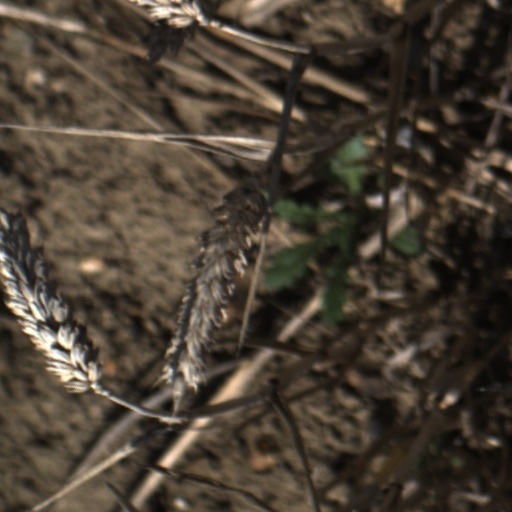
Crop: wheat